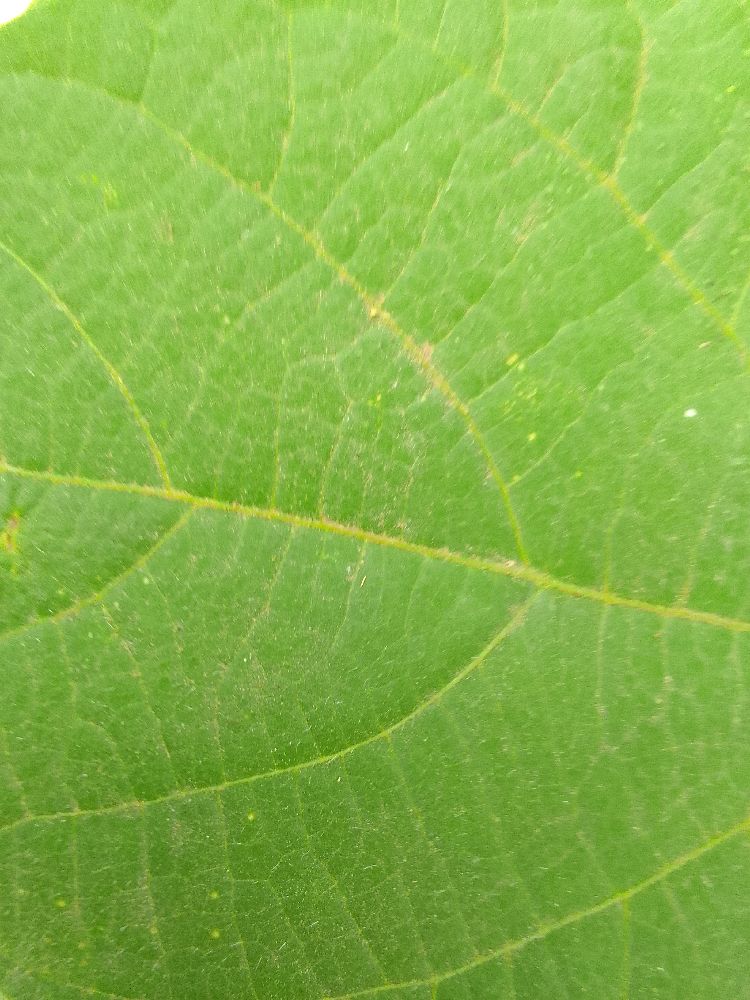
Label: healthy